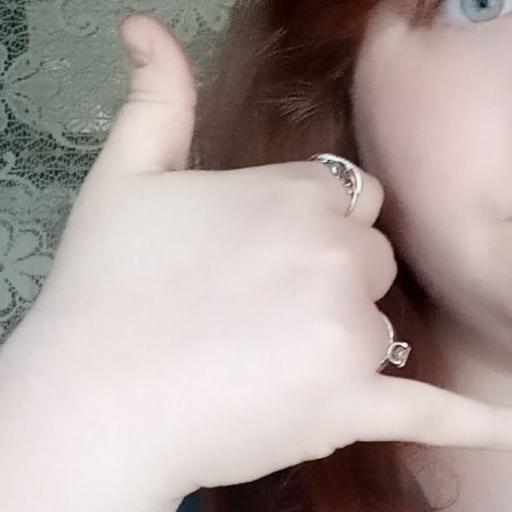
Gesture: call